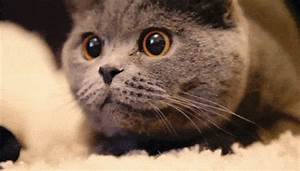
Label: cat